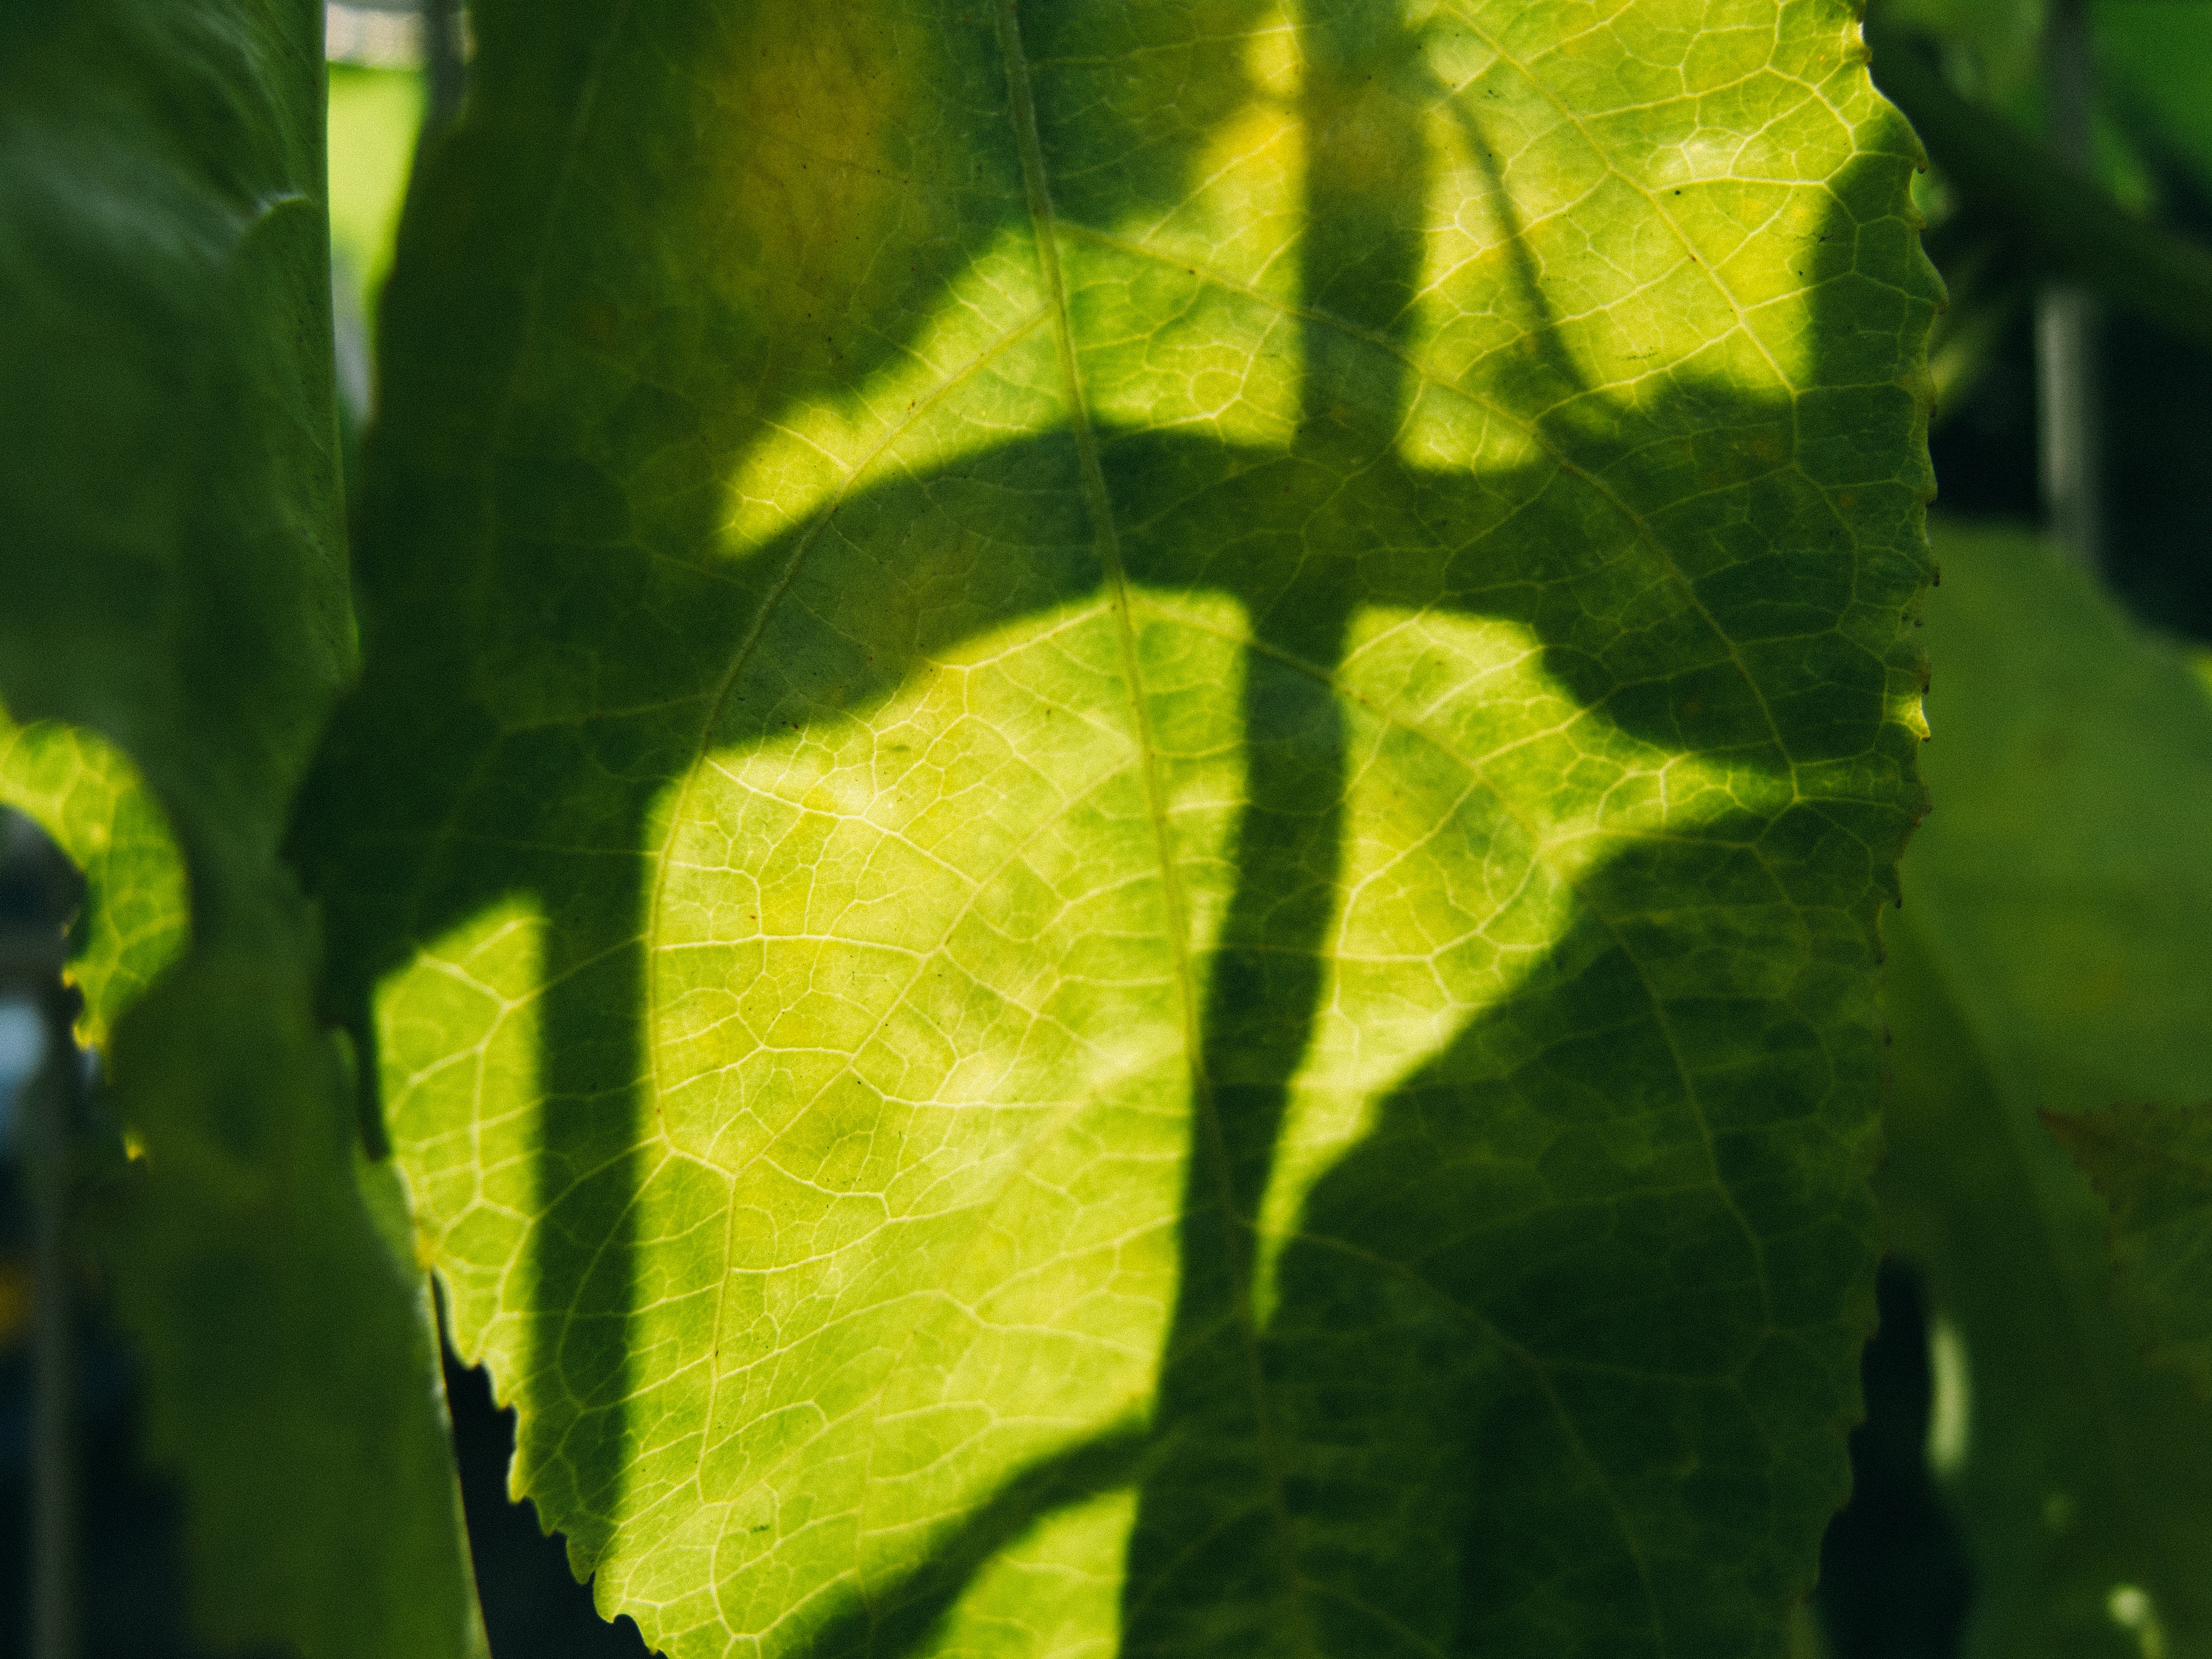
tree, nature, grass, plant, photography, sunlight, leaf, flower, food, green, produce, botany, yellow, flora, gourd, close up, algae, macro photography, flowering plant, annual plant, plant stem, land plant